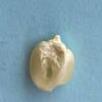
Maize quality: Bad